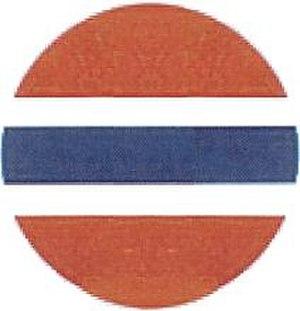
Le Fedrelandslaget est une organisation politique norvégienne qui a été fondée le 25 janvier 1925 à l'initiative de l'industriel Joakim Lehmkuhl et cofondée avec l'explorateur polaire Fridtjof Nansen et l'ancien Premier ministre Christian Michelsen.